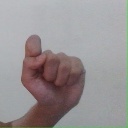
अक्षर: घ